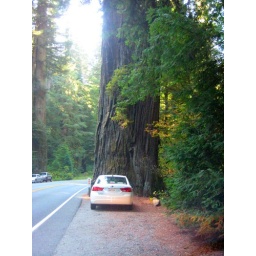
Tree trunk wider than a car in the Redwood forest